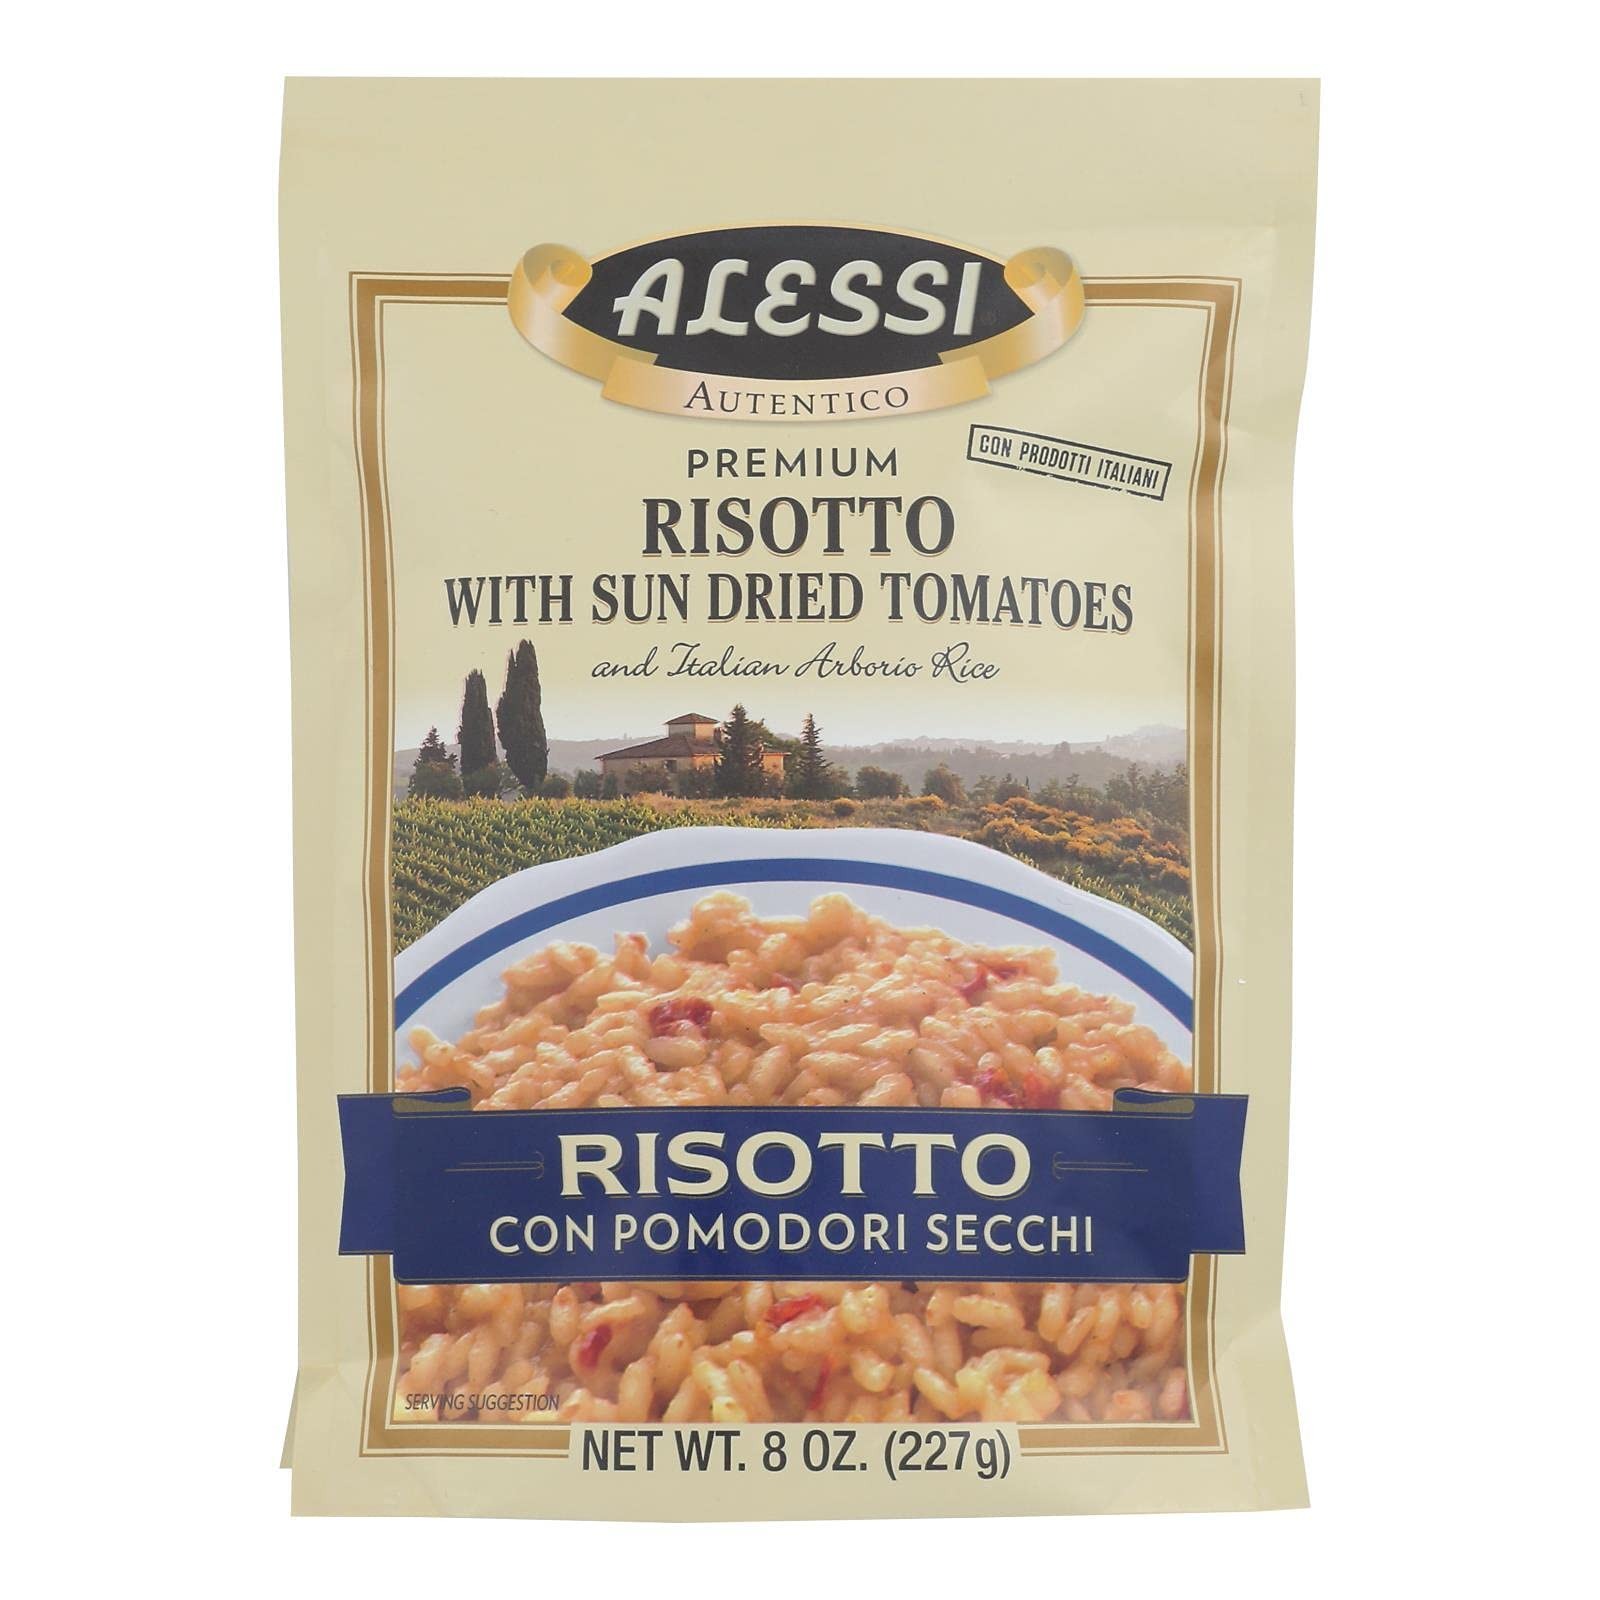
Item Name: Alessi Risotto 1pk
Bullet Point: 8 Ounces
Product Description: Made with Italian Arborio rice with sun dried tomatoes. Italy is Europe's largest producer of rice. The wetlands and cool temperatures of the Lombardi region harbor the ideal conditions for lush rice fields. Resourceful Italians combined rice with the many other items common to their area and developed a dish they lay claim to. It is known as risotto. Rich, creamy risotto is one of Northern Italy's gastronomic delights. They key ingredient in authentic risotto is the short, thick grained rice known as arborio. This rice is the perfect grain for risotto because its texture and cooking properties allow it to retain firmness throughout preparation.
Value: 8.0
Unit: Ounce

Price: 33.32